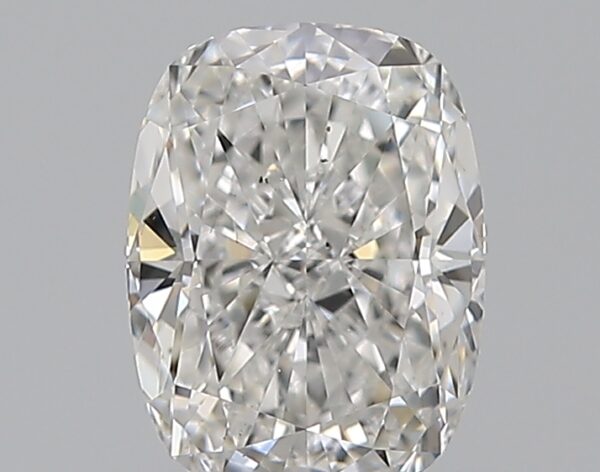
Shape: cushion
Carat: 1.01
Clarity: VS2
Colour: F
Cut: EX
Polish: EX
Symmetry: EX
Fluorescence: N
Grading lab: GIA
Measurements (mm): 6.74 x 5.11 x 3.54